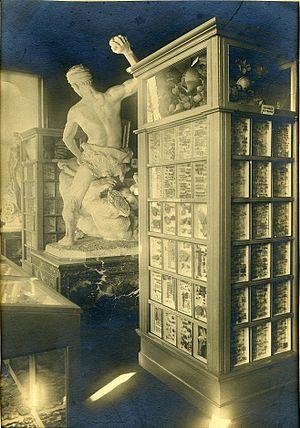
Charles Auguste Mengin né le 5 juillet 1853 à Paris et mort dans la même ville le 3 avril 1933 est un peintre et sculpteur français.
Le musée d'Elbeuf est un musée situé à Elbeuf.